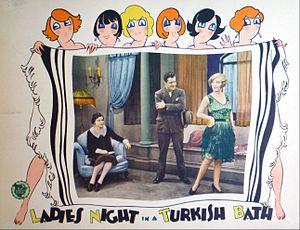
Ethel Wales est une actrice américaine née le 4 avril 1878, à Passaic, dans le New Jersey, morte le 15 février 1952, à Hollywood, en Californie.
Dorothy Mackaill est une actrice anglaise, connue essentiellement au cinéma muet mais aussi aux débuts du cinéma parlant dans les années 1930, aux États-Unis.